Bougnat

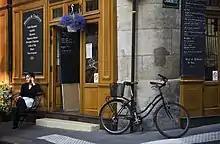
Le Bougnat, 26 Rue Chanoinesse, Paris.

Without doubt, the standard for the bougnat is Marcellin Cazes (born 1888 in Laguiole, Aveyron). He started as a commis waiter in a bougnat, before opening his own, first in the 11th arrondissement of Paris, and later at Les Halles. In 1920, he bought a well-regarded establishment, the Brasserie Lipp, and in 1931 the Balzar, on the Rue des Écoles. In 1935, he started a literary prize, the Prix Cazes, which is still awarded each year.